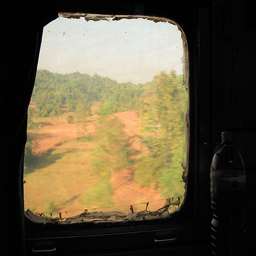
A view outside from a window looking at vegetation.
There is a small rough window in the side of a plane
Some trees and hills viewed through a small window.
The view out of an airplane window of land and trees.
a window showing off a few of trees and dirt